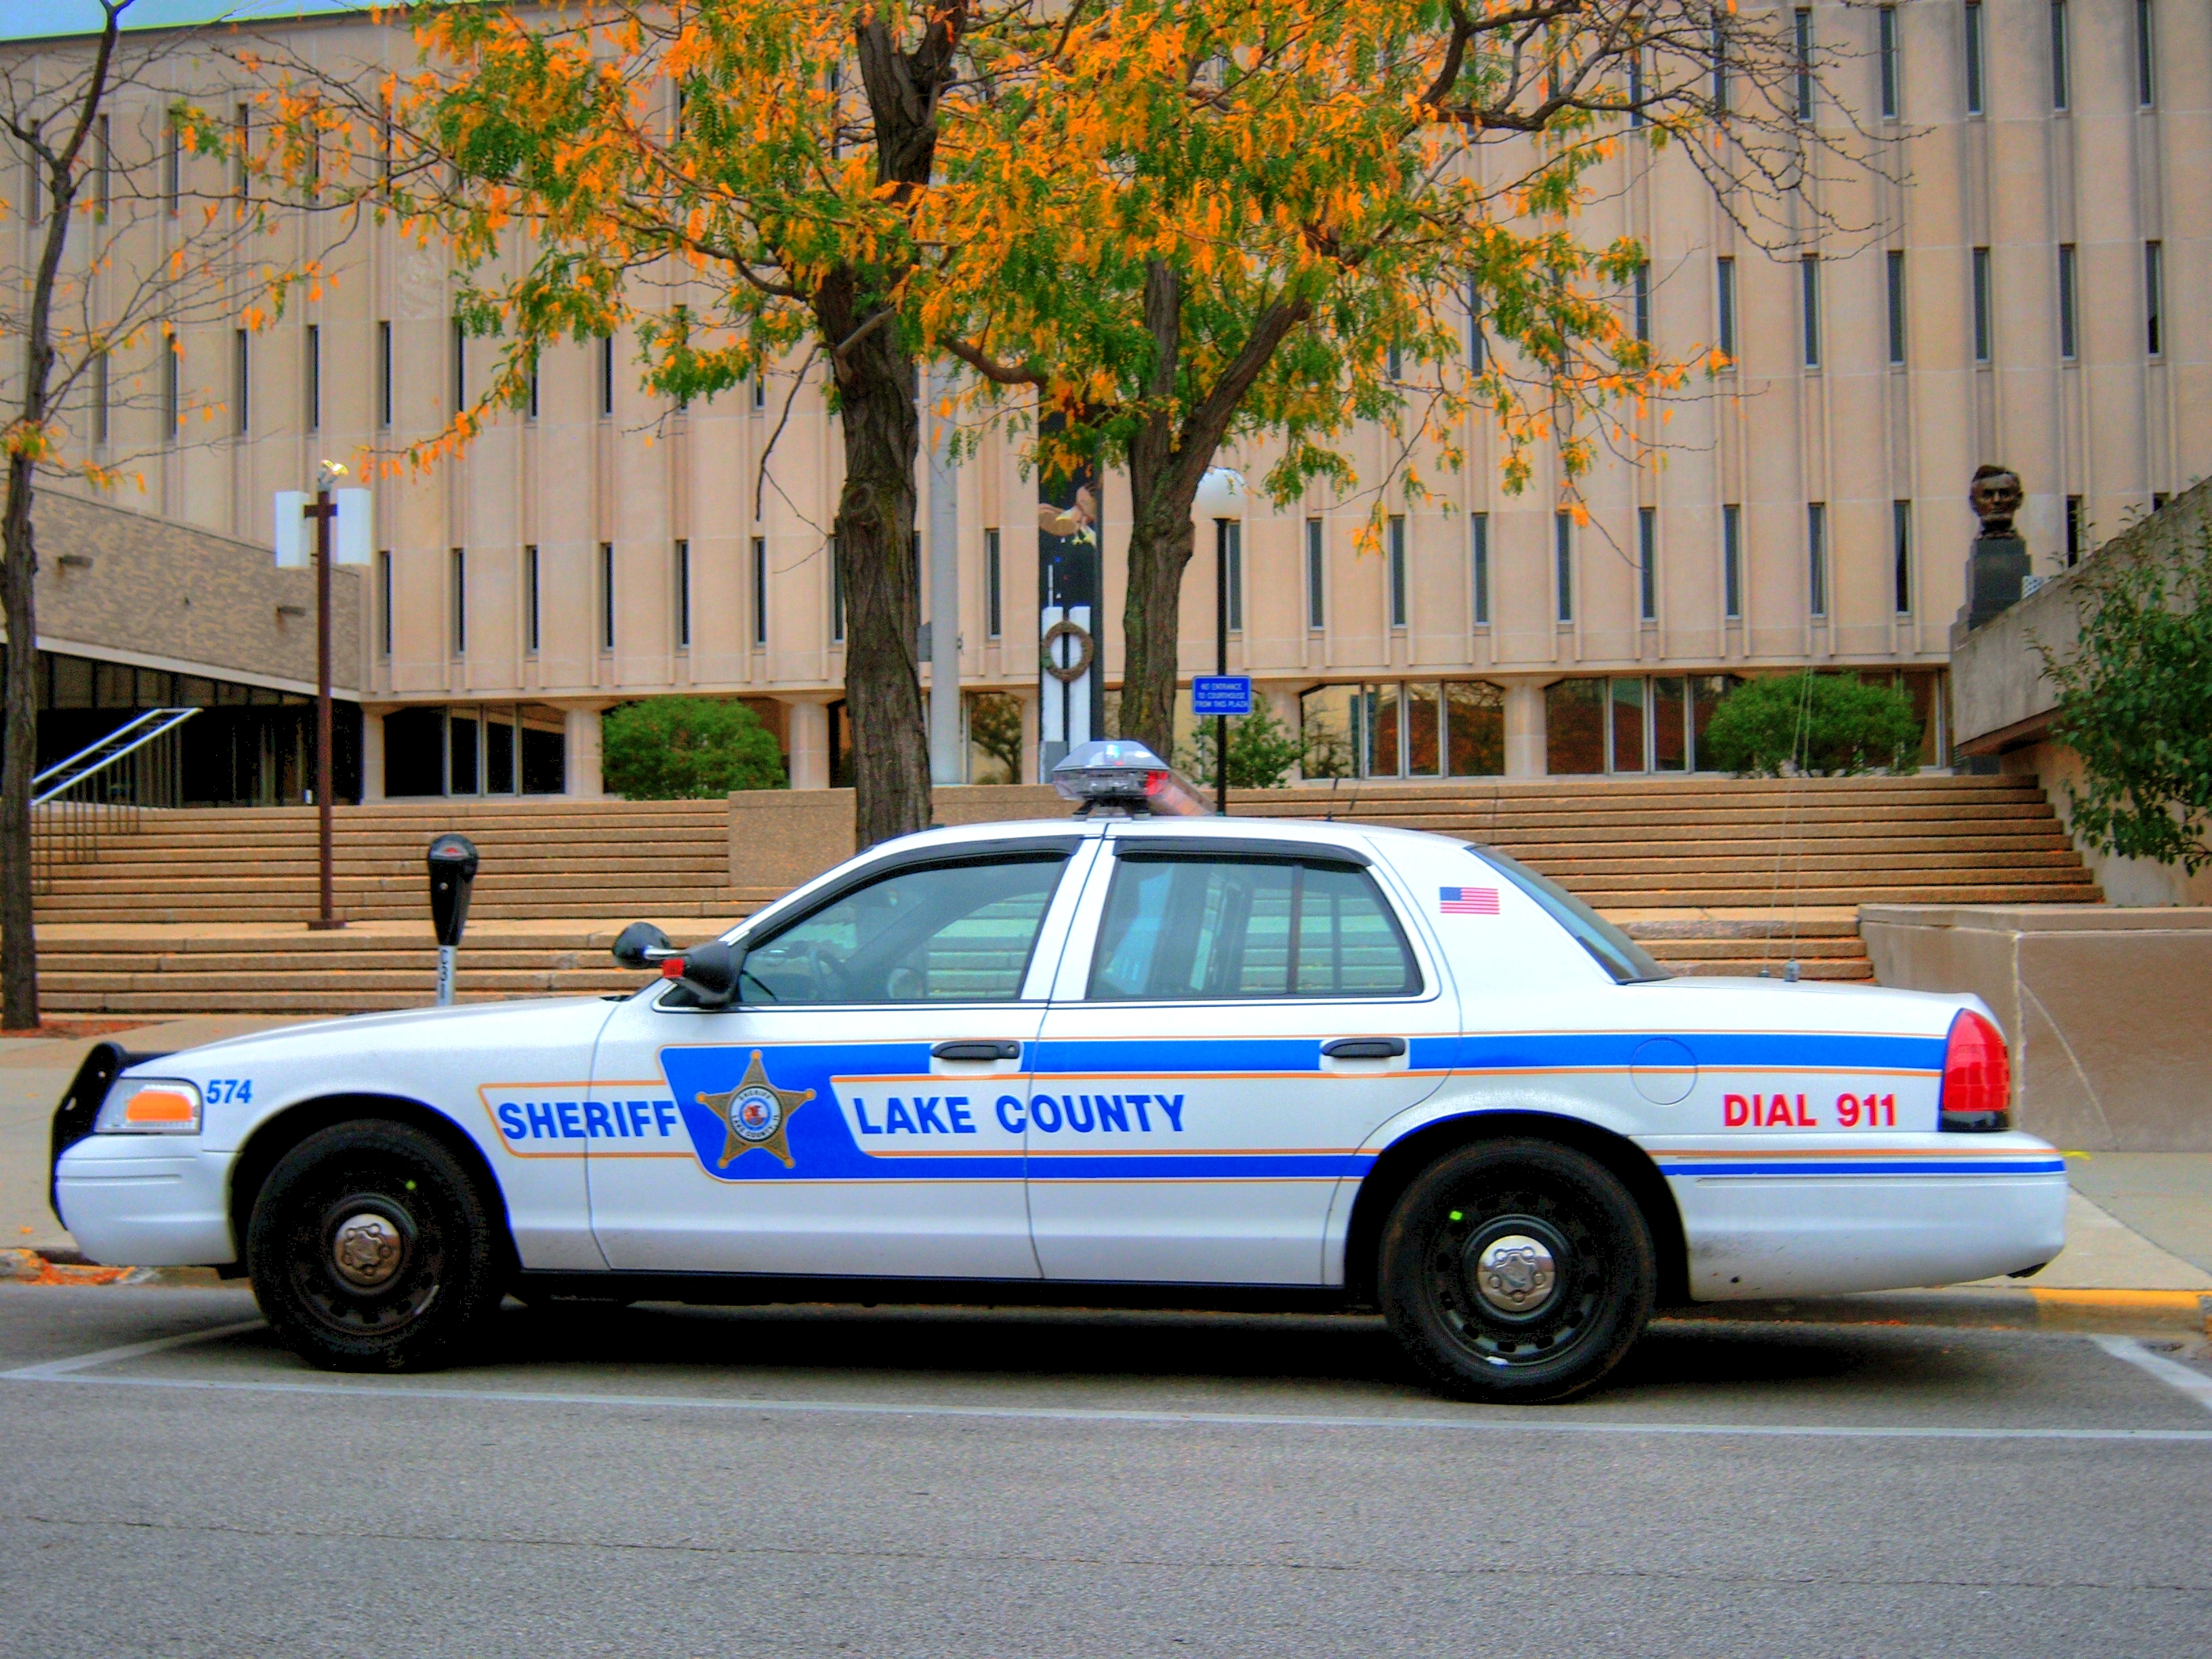
person, car, taxi, vehicle, profession, motor vehicle, illinois, lakecounty, police, newagecrapphotography, waukegan, lakecountyillinois, lawenforcment, lakecountycourthouse, lakecountysheriff, lakecountybuilding, police car, land vehicle, automobile make, luxury vehicle, ford crown victoria police interceptor